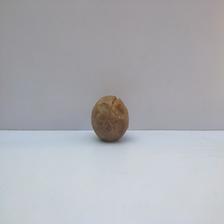
Size: Spoiled